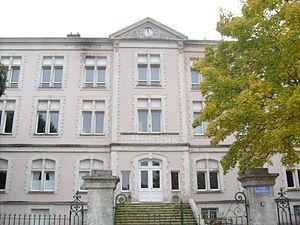
Collège Emile Zola Royan
Royan /ʁwa.jɑ̃/ est une commune du Sud-Ouest de la France, située dans le département de la Charente-Maritime. Ses habitants sont appelés les Royannais et les Royannaises.